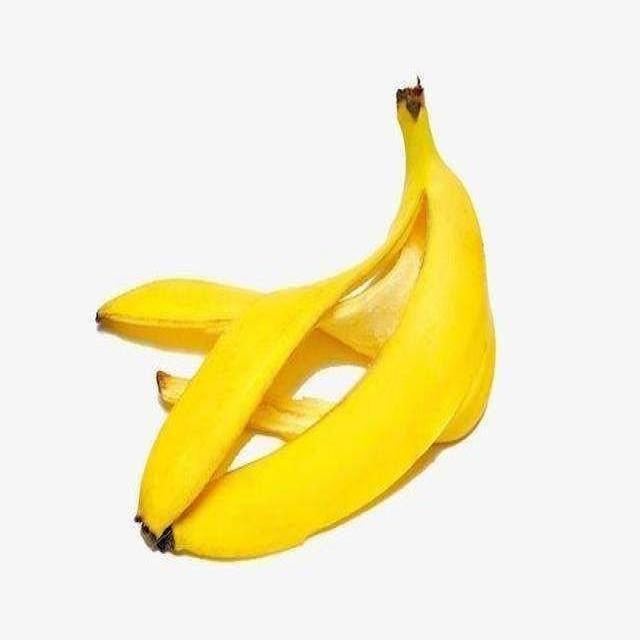
Label: bananas